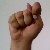
The image shows a hand gesture representing the letter 'T' in Indian Sign Language.